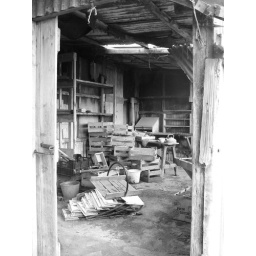
This looks better in black &amp;amp; white, its a old disused fruit farm shed with old labels in and old crates.